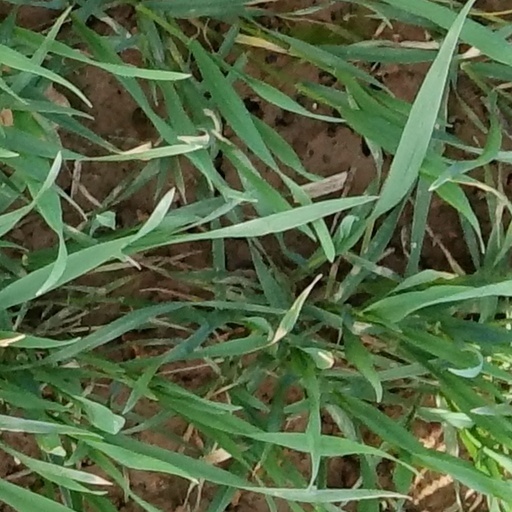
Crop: wheat